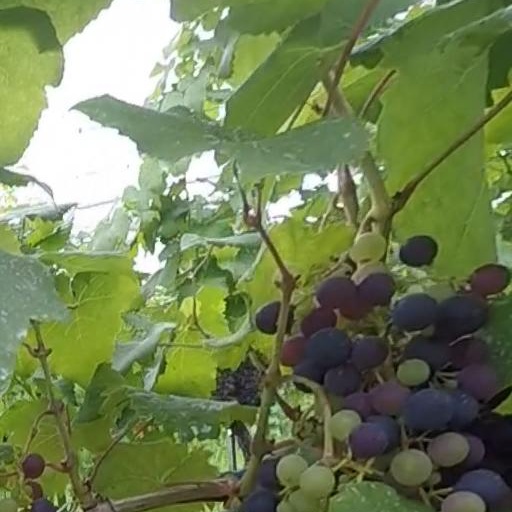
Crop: grape